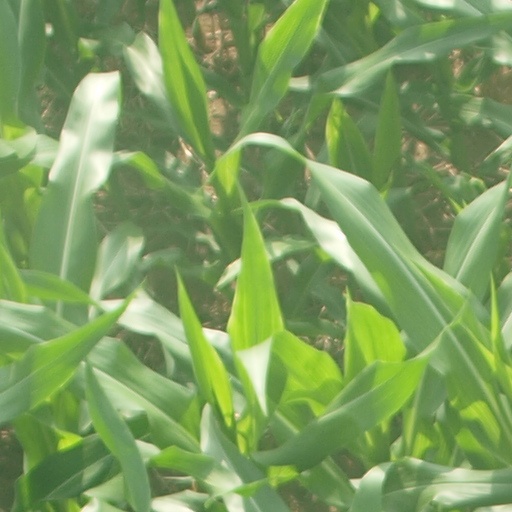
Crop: maize; corn